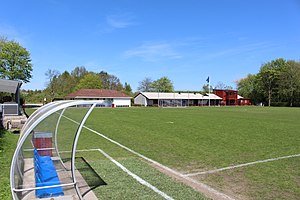
Herstedøster Idræts Club
Herstedøster Idræts Club
Herstedøster Idræts Club
Herstedøster Idræts Club er en idrætsforening i Albertslund Kommune, nærmere bestemt Herstedøster.